Lenoir cycle

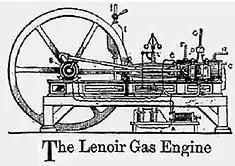
Lenoir gas engine 1860

The Lenoir cycle is an idealized thermodynamic cycle often used to model a pulse jet engine. It is based on the operation of an engine patented by Jean Joseph Etienne Lenoir in 1860. This engine is often thought of as the first commercially produced internal combustion engine. The absence of any compression process in the design leads to lower thermal efficiency than the more well known Otto cycle and Diesel cycle.